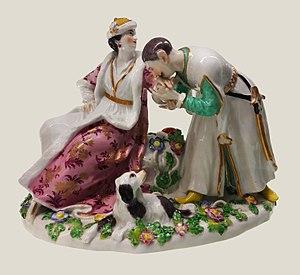
Le baiser est un mouvement qui consiste à toucher une personne avec ses lèvres grâce aux muscles orbiculaires de la bouche. Il peut s’agir d’un comportement social, affectueux ou amoureux. La main, la joue et le front font partie des endroits où l’on pose traditionnellement les lèvres en Europe et en Amérique du Nord. Il s'agit d'une marque d'affection ou de respect dans 90 % des cultures du monde. Dans d'autres cultures, le baiser n’est pas pratiqué, et peut même être réprimé, du moins avant les premiers contacts avec les cultures occidentales.
Le baisemain, baise-main, ou baise main, est un geste de courtoisie, de politesse, de respect, d'admiration ou encore de dévouement d'un homme envers une dame, d'un vassal envers son suzerain.